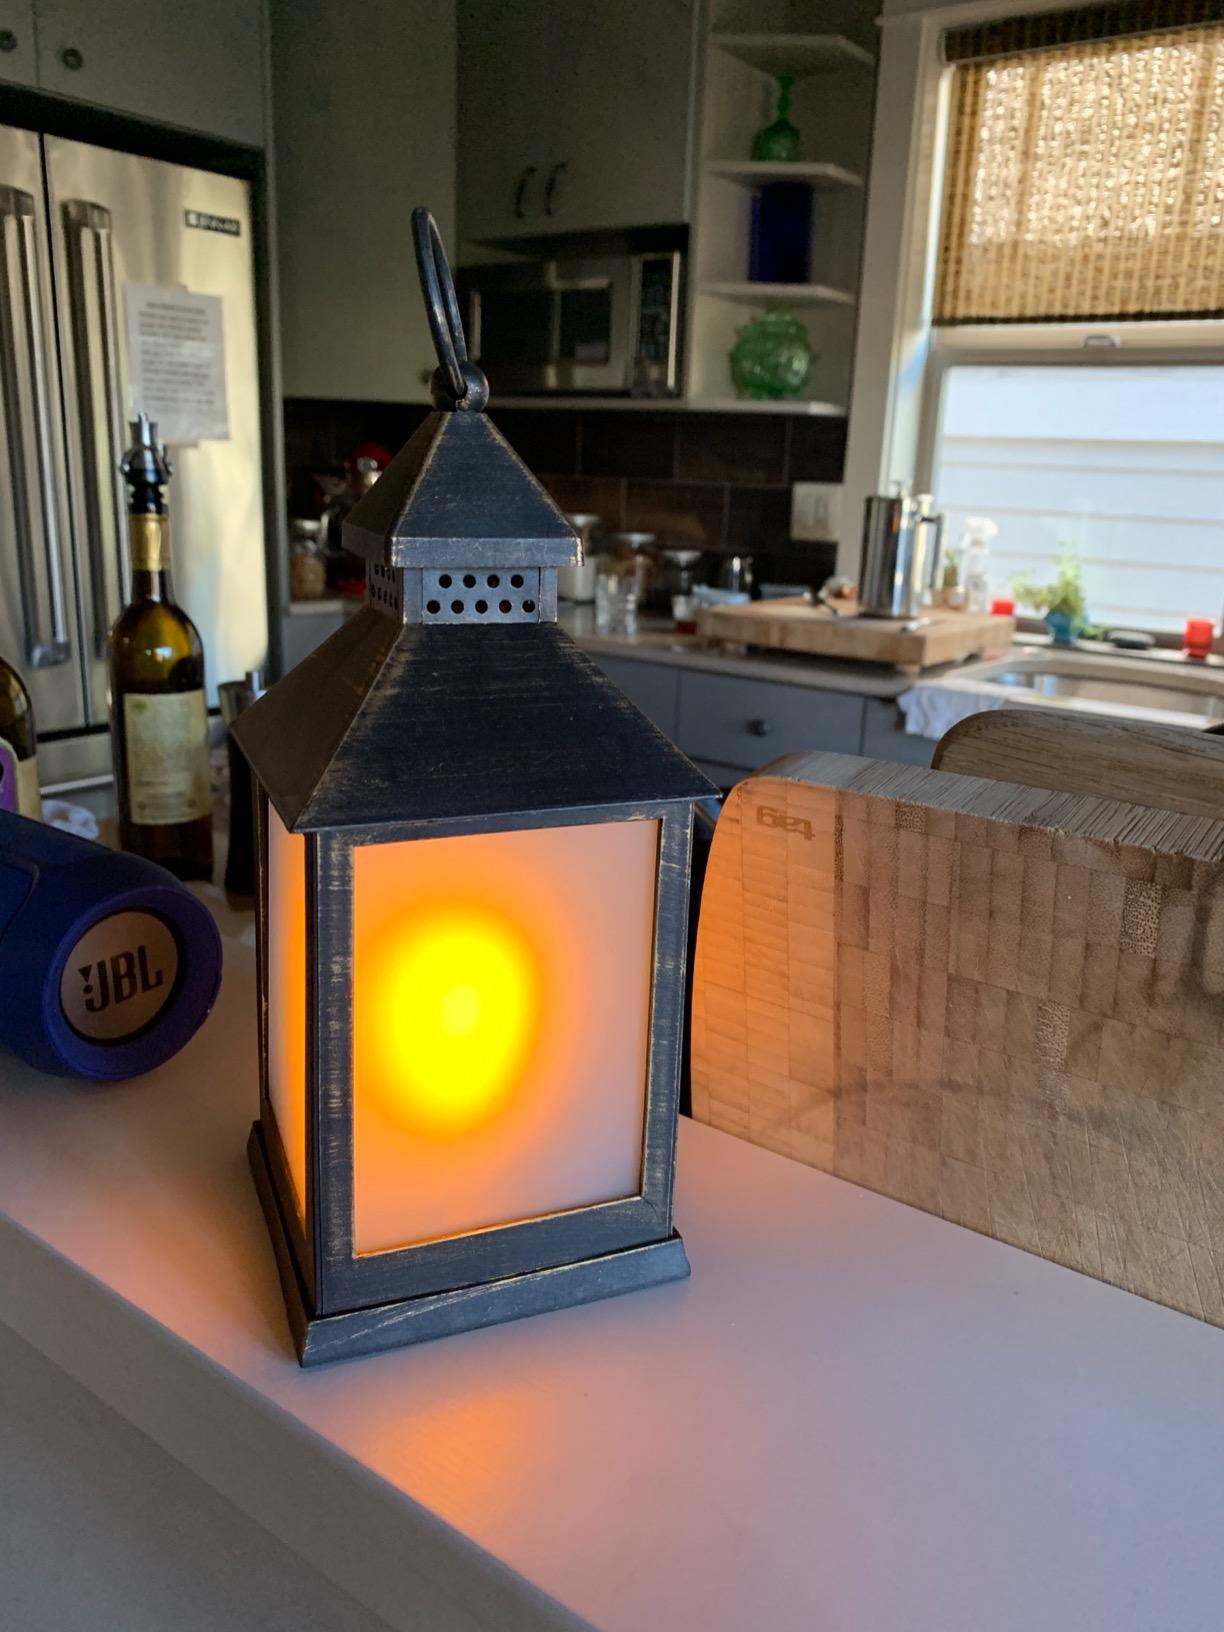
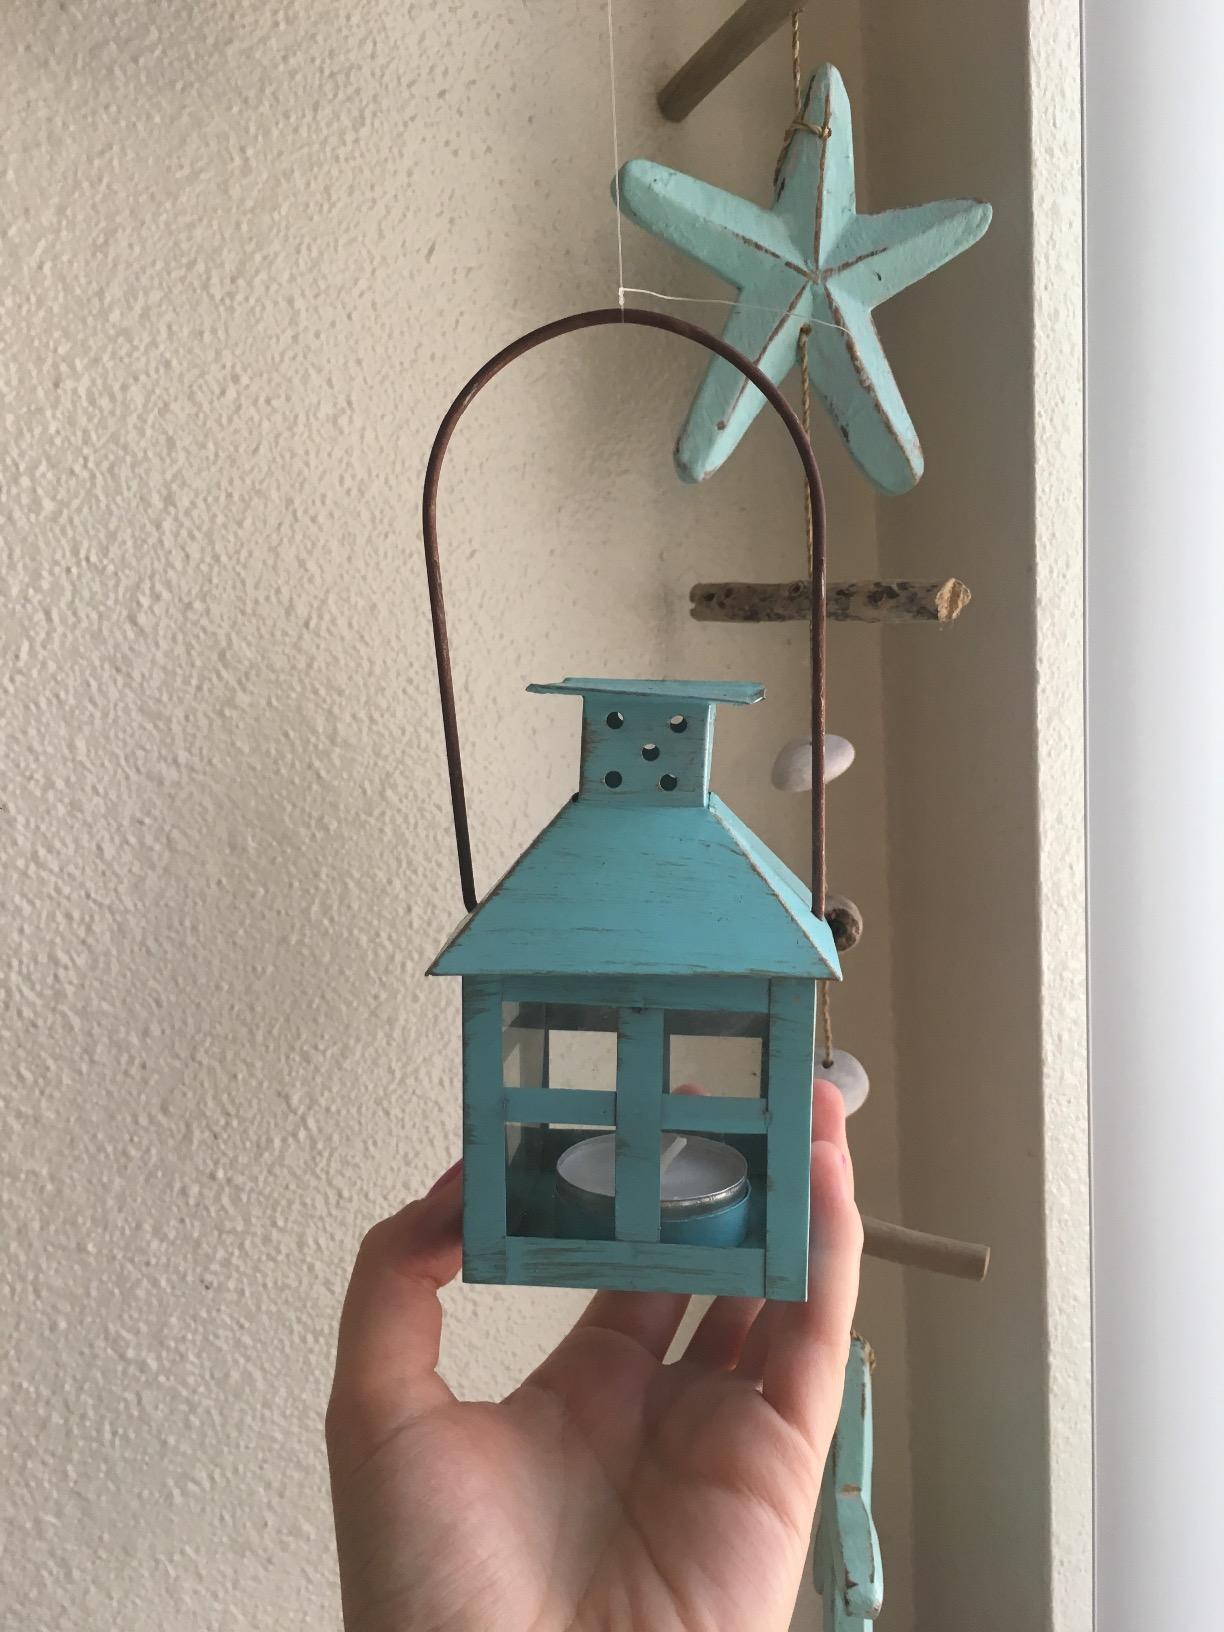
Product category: lantern
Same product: no